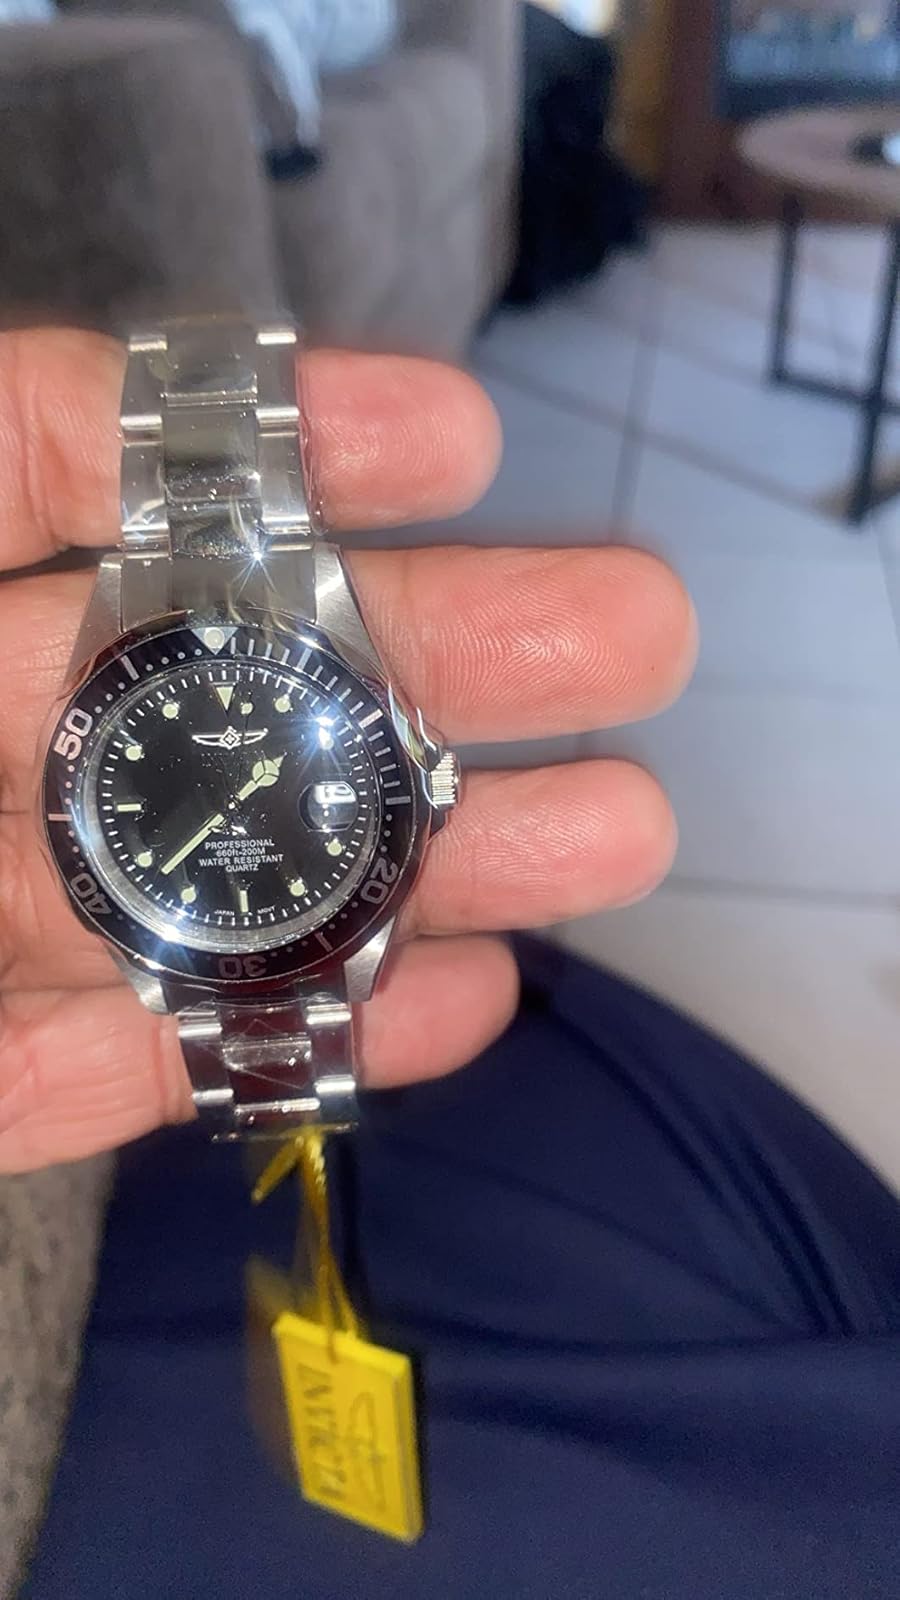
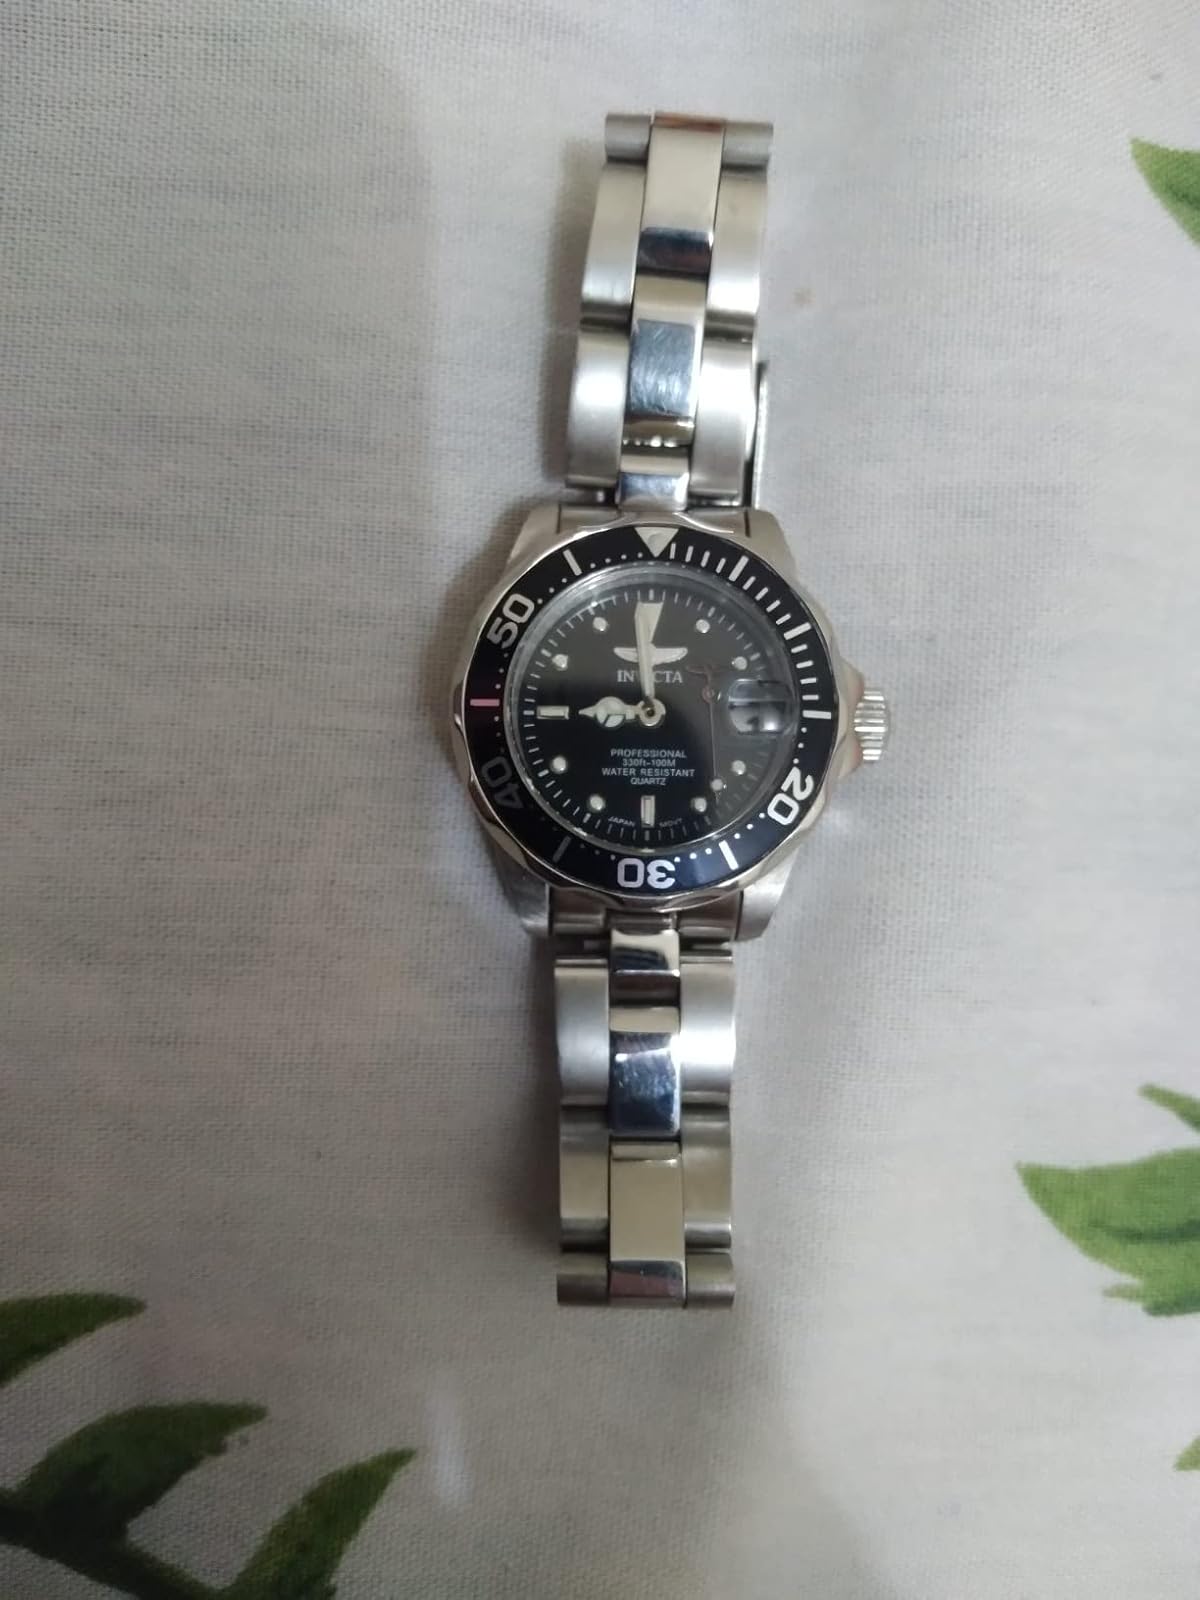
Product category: accessories_watch
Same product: yes